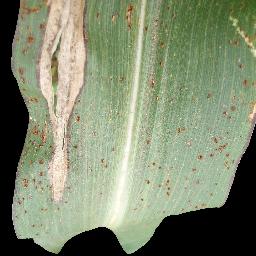
Label: Corn___Common_rust